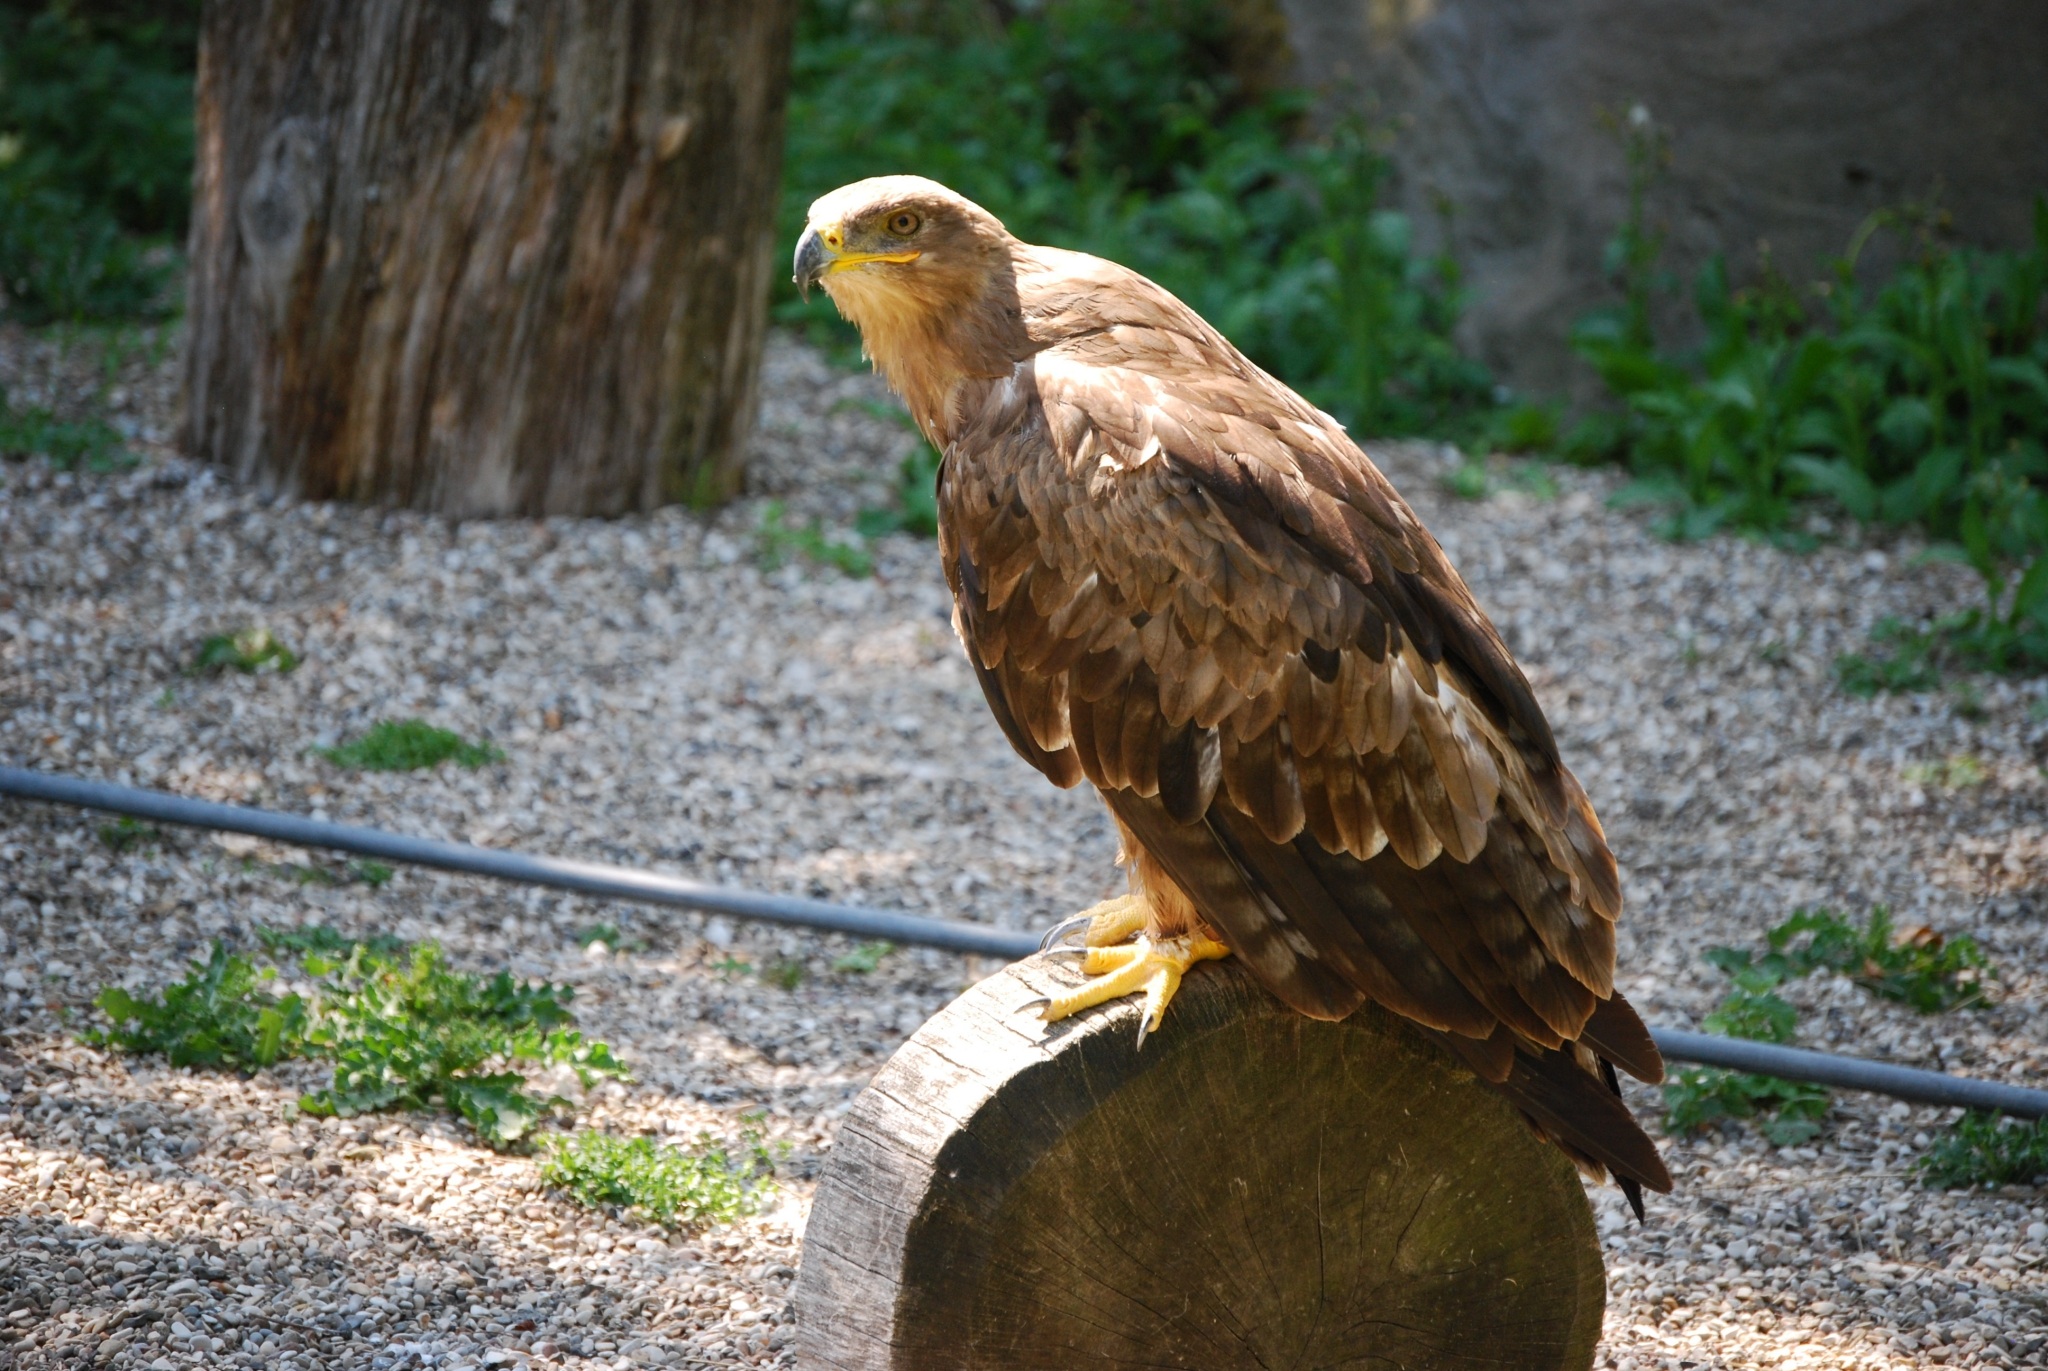
bird, wildlife, zoo, beak, eagle, hawk, fauna, raptor, bird of prey, bald eagle, vertebrate, falcon, buzzard